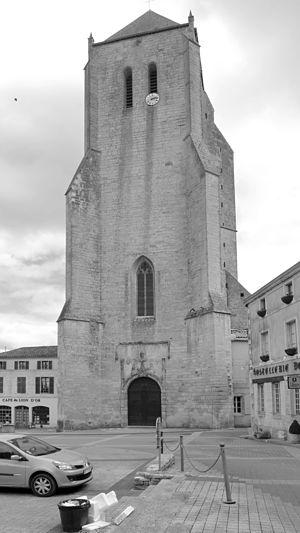
Celles-sur-Belle, Église abbatiale Notre Dame de Celles-sur-Belle
L'abbaye royale de Celles-sur-Belle est située dans le sud Deux-Sèvres dans la commune de Celles-sur-Belle. D’une architecture exceptionnelle, l'édifice date du XIIᵉ siècle. L’abbaye accueille de nos jours un grand nombre d’activités culturelles.